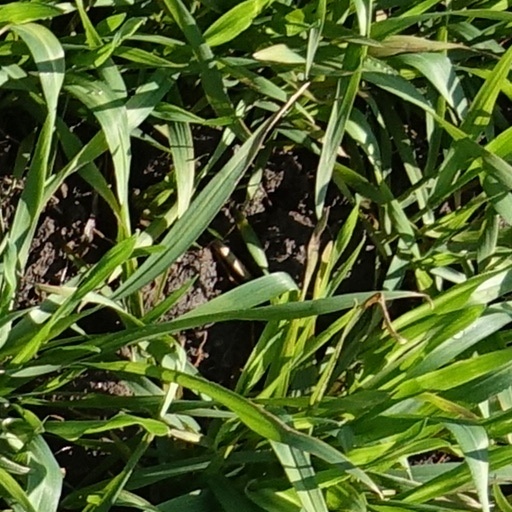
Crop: wheat